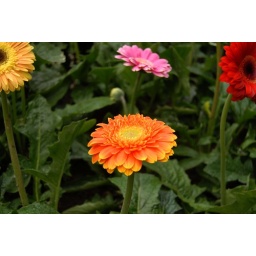
A beautiful flower bed in hong kong park. I spent a lot of time watching the colors of nature